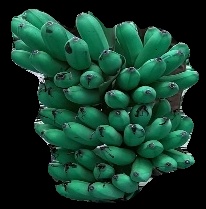
Variety: rasbale
Grade: grade1